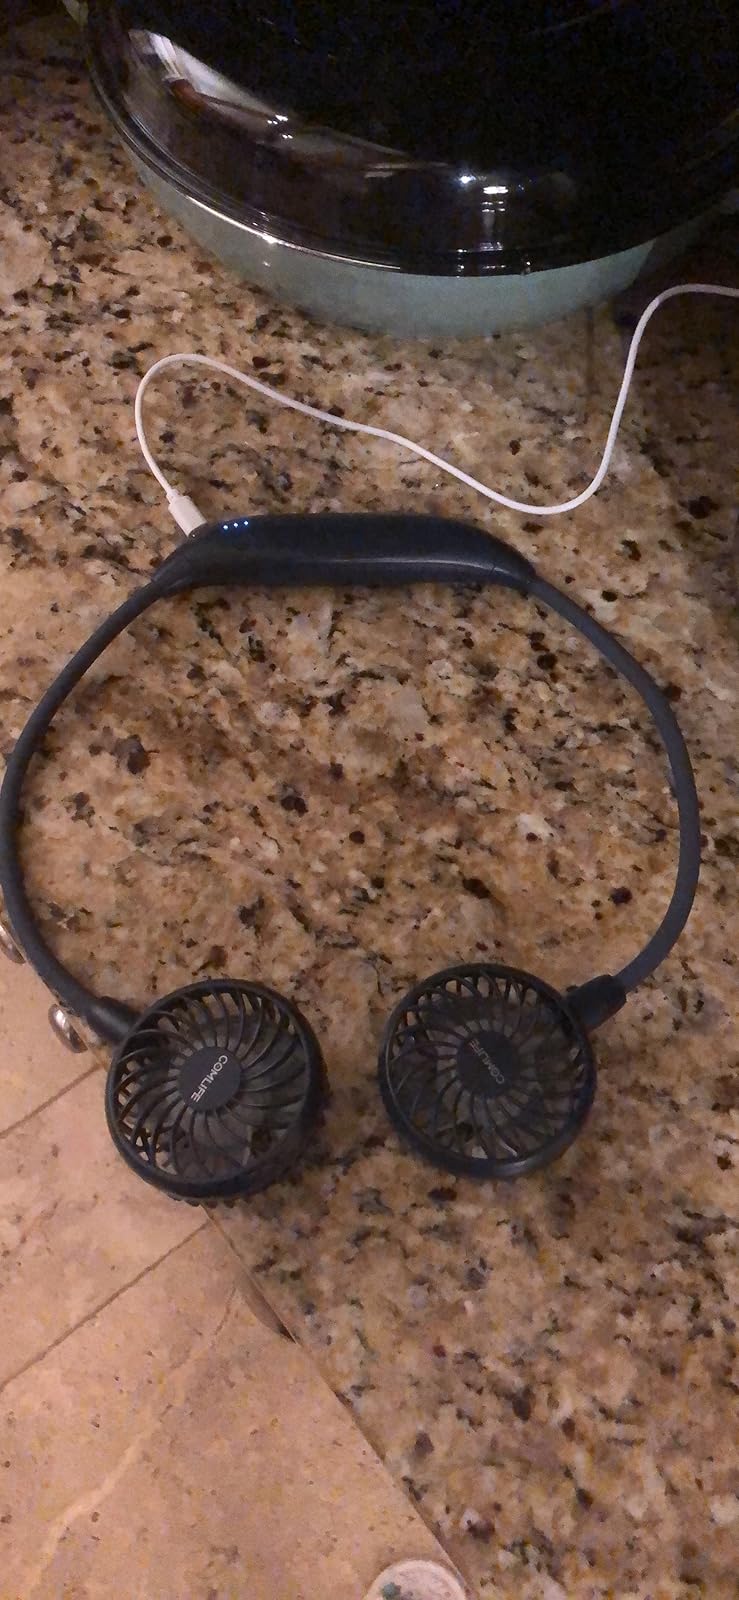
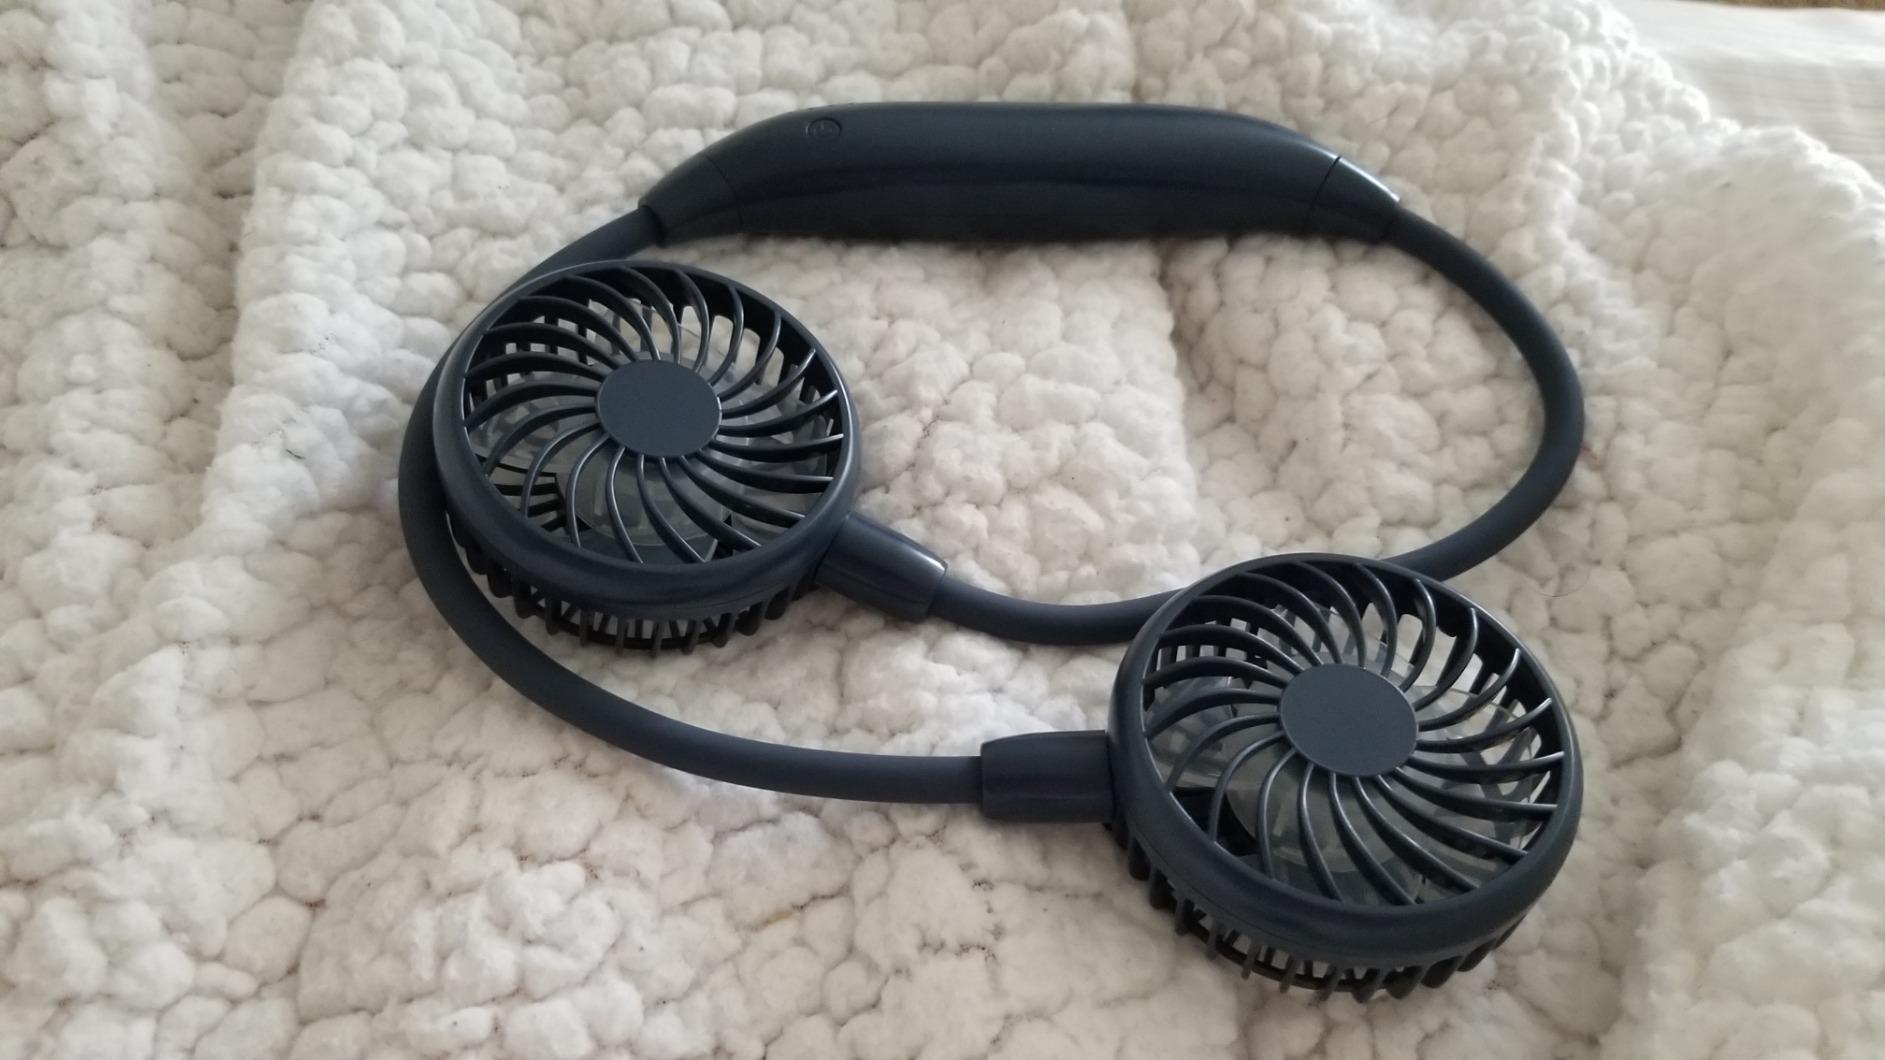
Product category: fan
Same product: yes